The Vanished Murderer

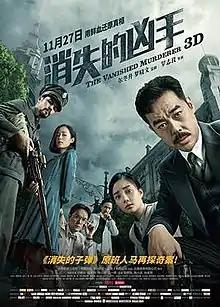
Poster

The Vanished Murderer is a 2015 period suspense crime action thriller film directed by Law Chi-leung and the sequel to 2012's "The Bullet Vanishes". A China-Hong Kong co-production, the film was released in China on November 27, 2015.